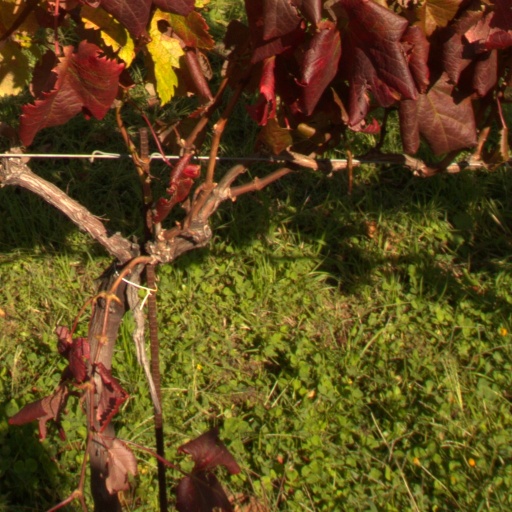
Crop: grape